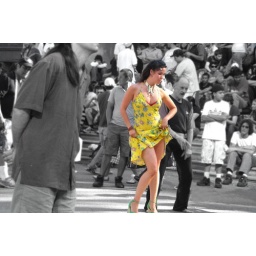
girl in yellow